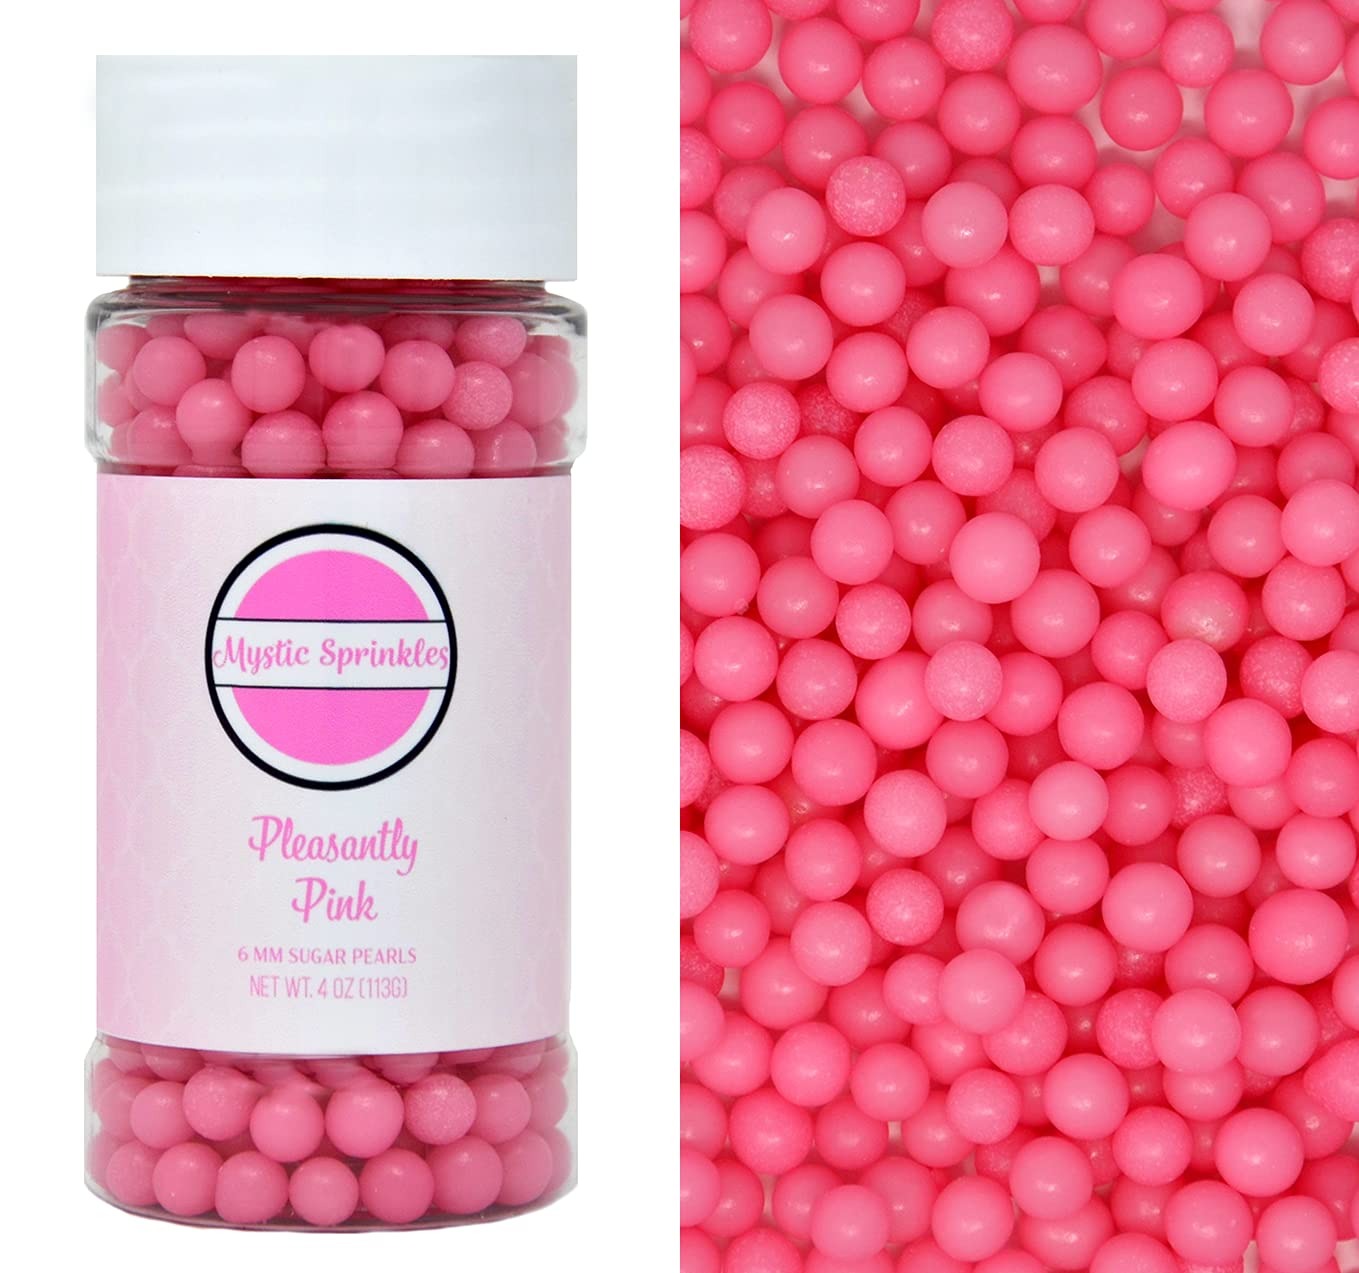
Item Name: Mystic Sprinkles 6mm Sugar Pearls 4oz Bottles (Pleasantly Pink 6mm Sugar Pearls 4oz)
Bullet Point 1: Gorgeous 6mm Sugar Pearls in Various Colors
Bullet Point 2: 4oz Bottle
Bullet Point 3: Made in the USA
Bullet Point 4: Makes a GREAT gift!
Product Description: 6mm Sugar Pearls from Mystic Sprinkles are just what you need to take all of your treats to the next level! These 4oz bottles in various gorgeous colors are ready to top cookies, cupcakes, brownies, ice cream and more!
Value: 1.0
Unit: Count

Price: 9.99